A. K. Gopalan

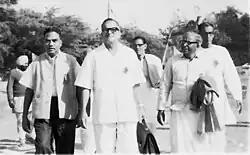
A.K. Gopalan (left)

While in prison he got acquainted with communism and became a member of the Congress Socialist Party and later the Communist Party of India when it finally took shape in Kerala in 1939. He led the hunger march from Malabar region to Madras in 1936 and the Malabar Jatha in support of the movement for responsible government in Travancore. The strongest caste system was in the North Kerala. The lower caste people were not allowed to walk on a public road in Payyannur. At this time A.K. Gopalan and the Keralites led the procession through the public road in front of the Kandoth Thiyya caste Temple (Palliyara) near Payyanur, Kannur. The lower castes were not allowed by the then Thiyyar chiefs to walk on a public road in Kandoth temple. "This is a time when Harijans are being denied the freedom to travel on public roads." The reason was that the nearby temple would be defiled. To promote the Guruvayoor Satyagraha. The group consisting of Kelappan and Gopalan marched along this route with the Harijans. As the procession approached the road, a crowd of about 200 people, including young men and women, A.K. Gopalan, Keraliyan and the Harijans were very badly beaten up by the Thiyya leaders. Gopal and others were later admitted to the hospital. The attack lasted for half an hour. This was the first crackdown on Gopalan's political career. Women came carrying heavy wooden sticks and beat them. All the people present in Ghosha were beaten by these chiefs. But A.K.G Standing where Gopalan and Keralian were, he faced the barrage. Others fled. A.K.G told the accompanying women to run to safety. The attack lasted for half an hour. The "Kandoth short stick" was infamous in the press of the day. Many people were injured. A.K. Gopalan and Keralian fell unconscious. They were taken by car to the hospital, where they lay unconscious for several hours. Even the Keralite's death statement was taken. Took home in the morning This attack K. This was Gopalan's first physical attack in his political career. But the "Kandoth assault" was an event that found a prominent place in news coverage.